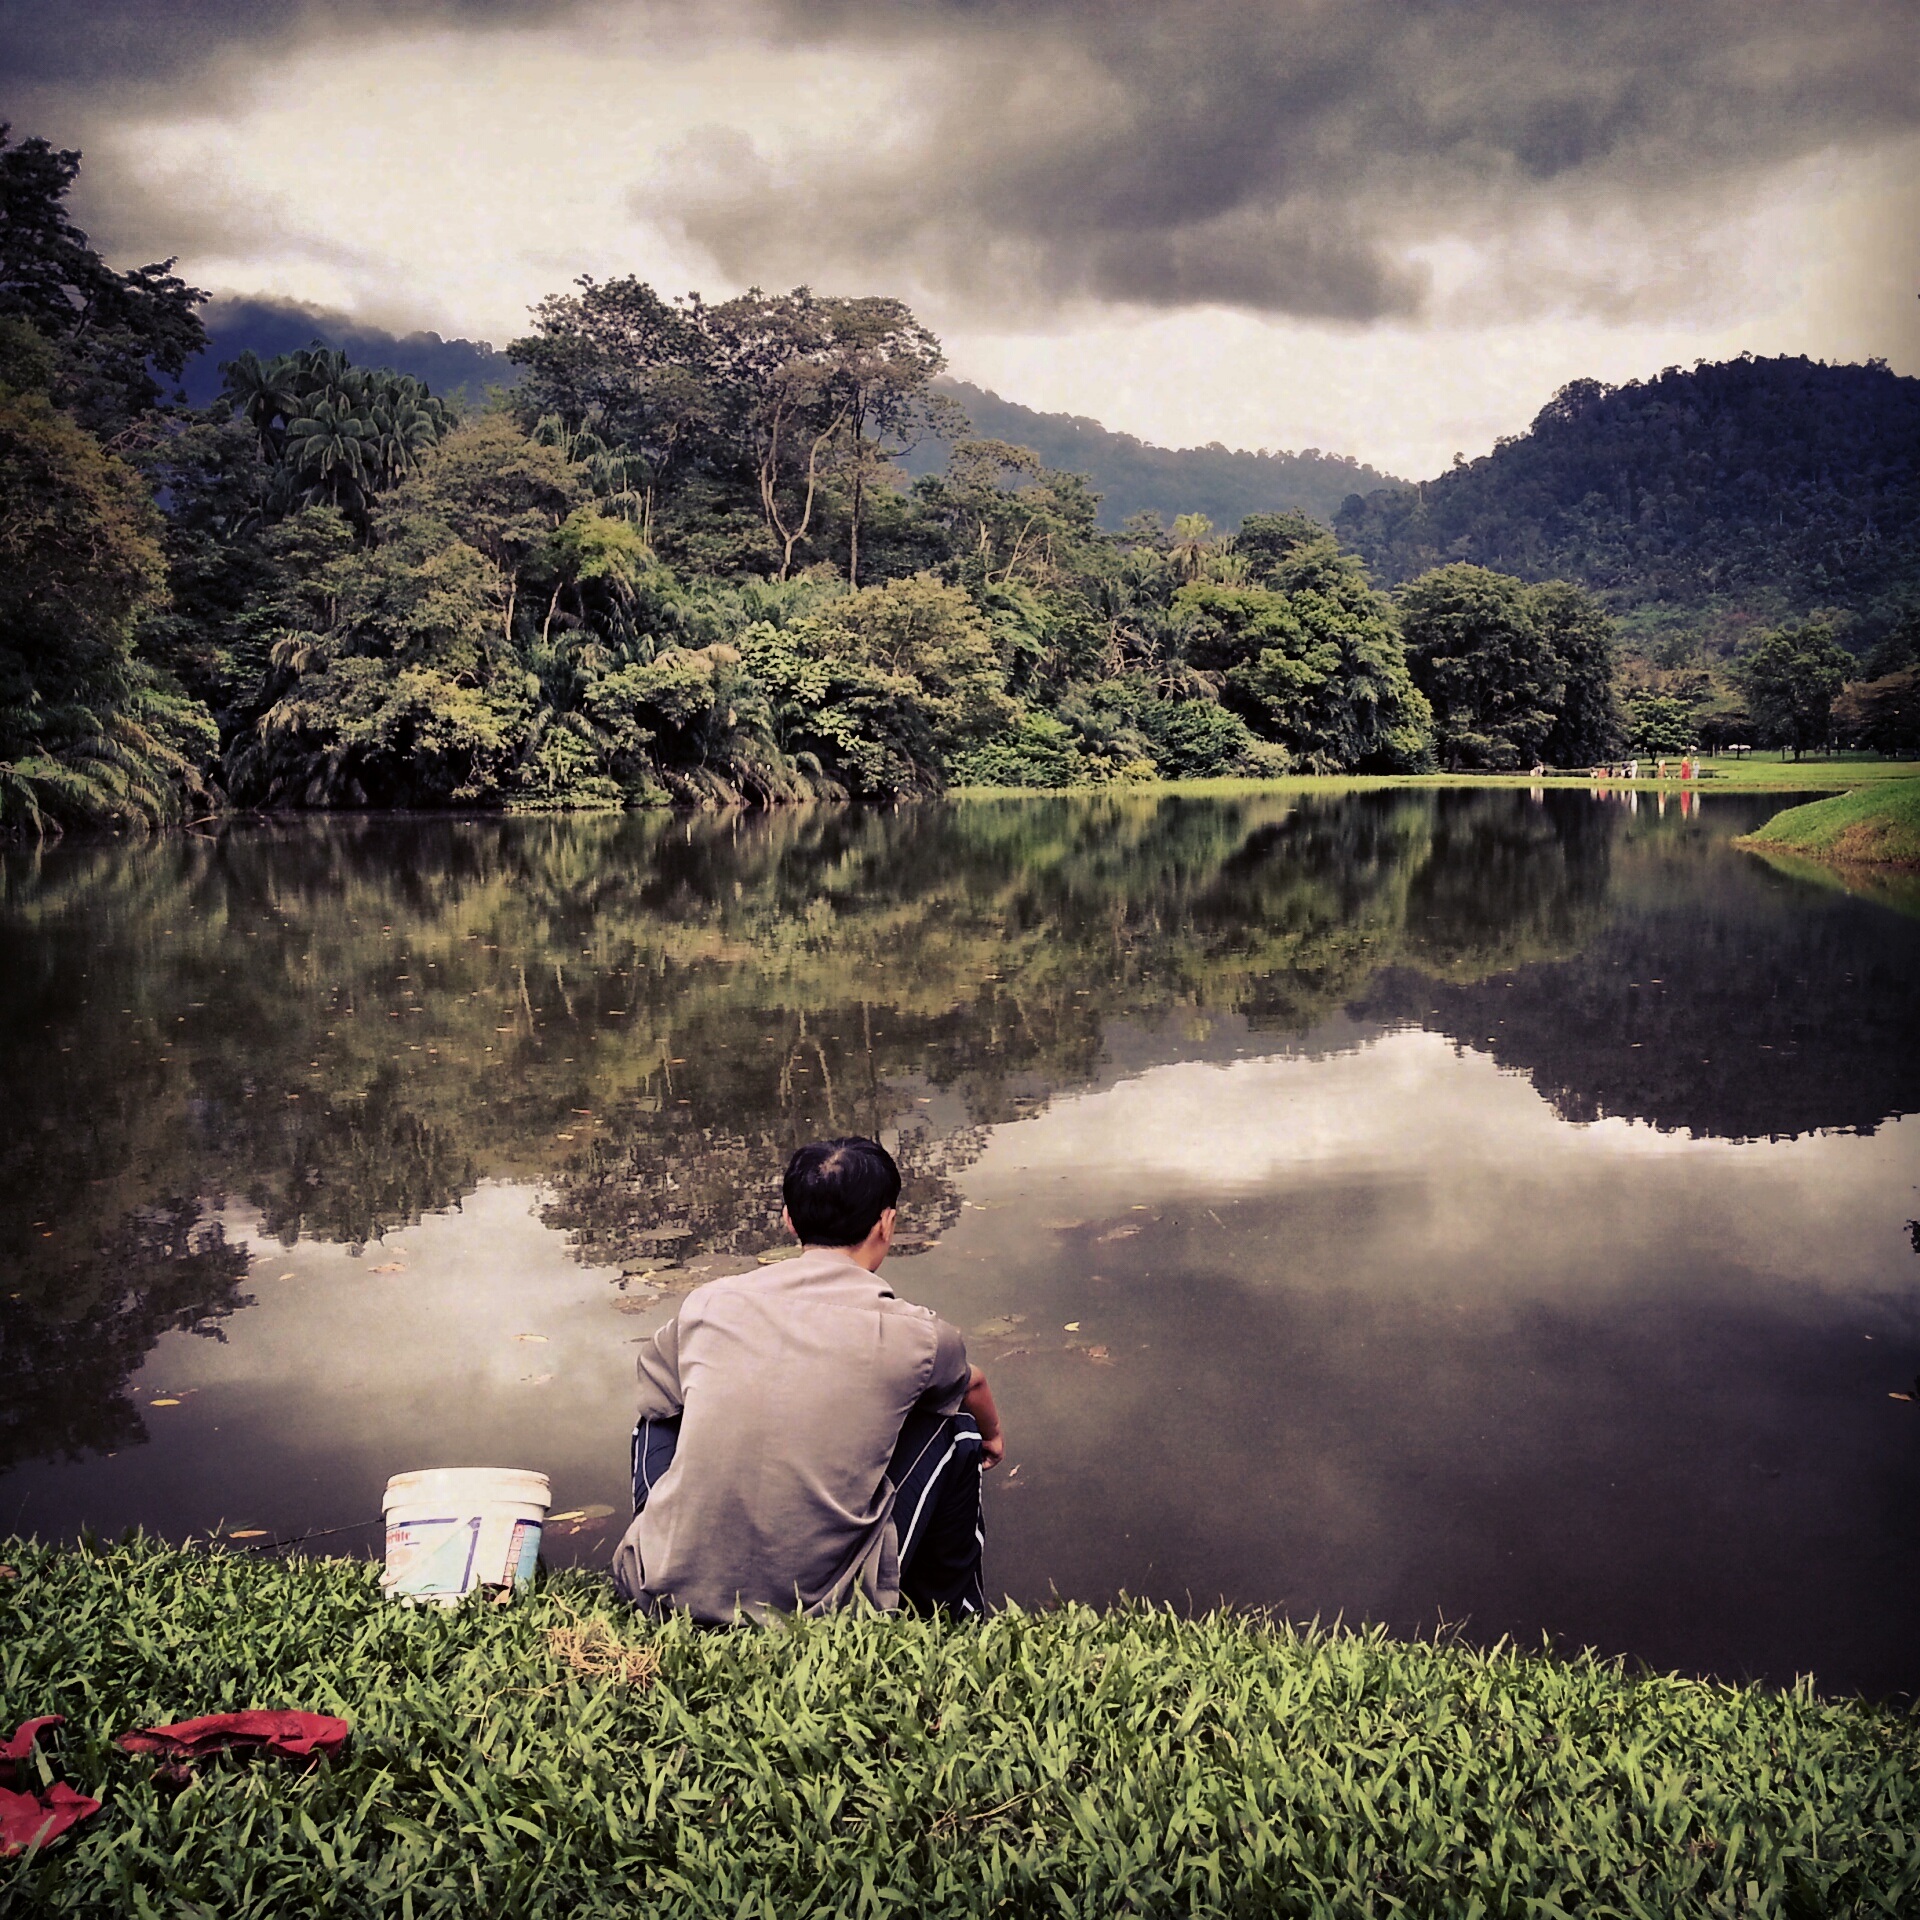
man, landscape, tree, water, nature, forest, grass, mountain, cloud, sunlight, cloudy, morning, leaf, hill, flower, lake, green, reflection, fishing, autumn, mountains, rural area, water reflection, taiping